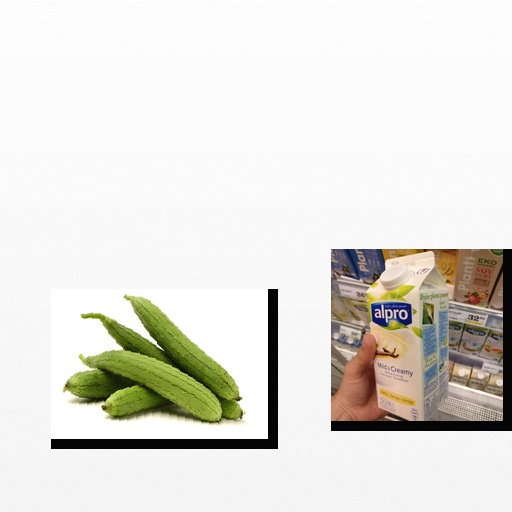
Food items: vanilla_soy_yogurt, ridge_gourd